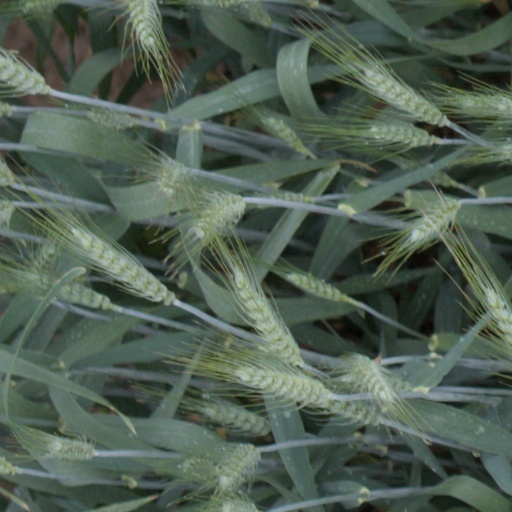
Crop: wheat